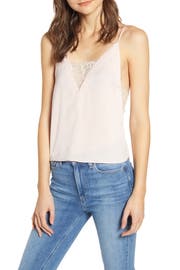
eyelash lace panel provide a sultry wink in this wispy camisole that dip low in the back